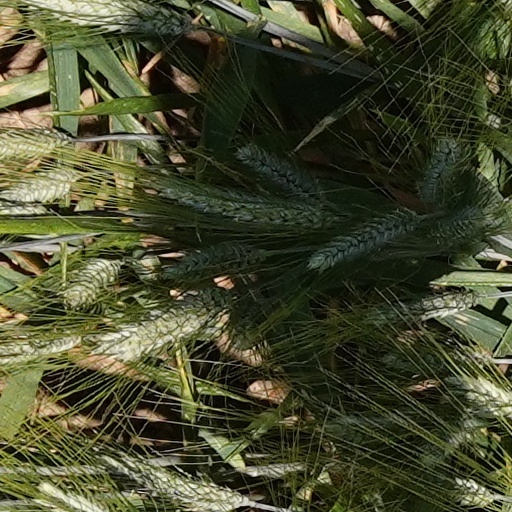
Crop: wheat